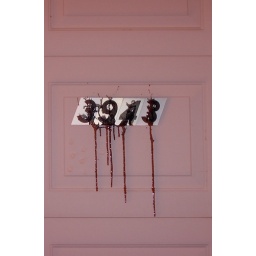
&lt;b&gt;Address on garage door besmirched by viscous red liquid&lt;/b&gt; St. Louis MO